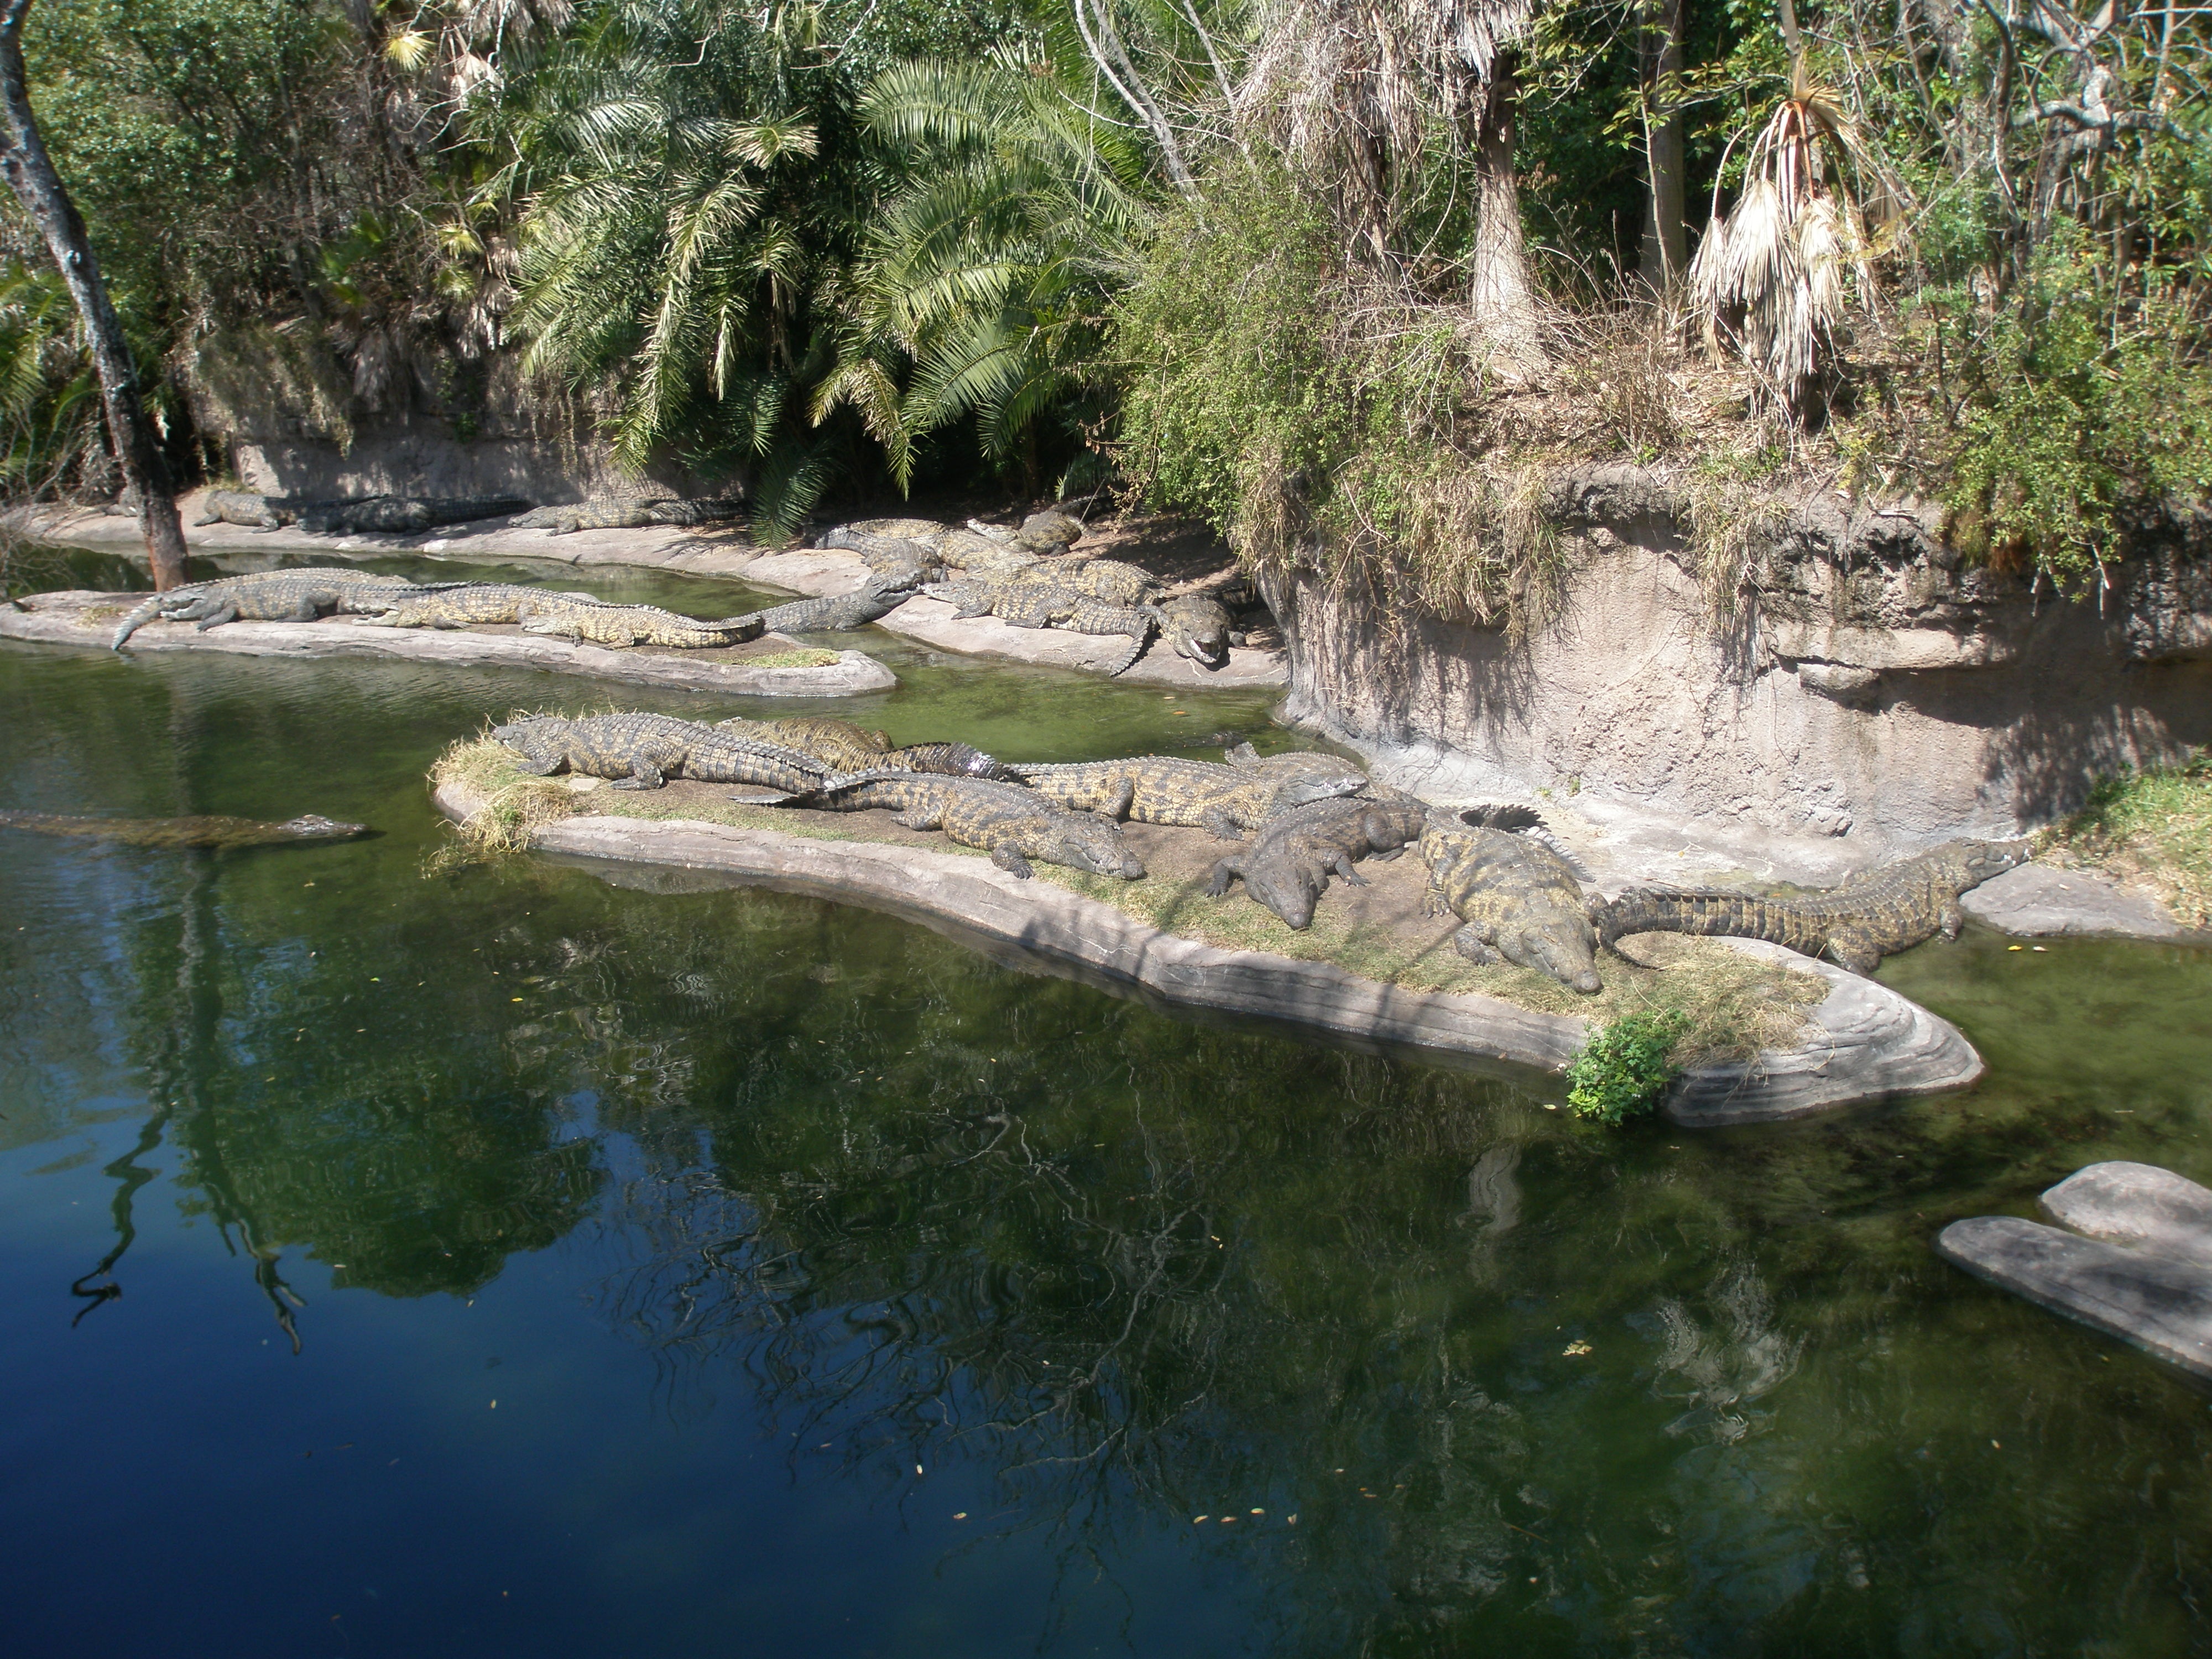
water, nature, river, pond, wildlife, wild, stream, park, rapid, reptile, body of water, florida, water feature, gator, watercourse, alligators, fish pond